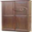
Label: wardrobe